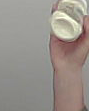
Product: heinz_mayo